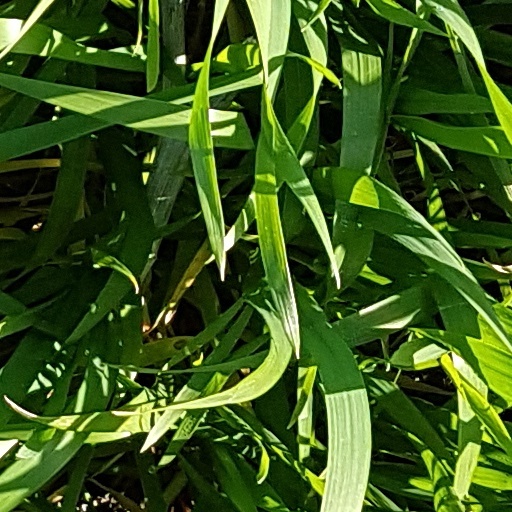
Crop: wheat